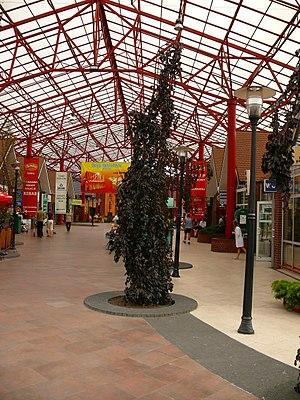
La notion d’arbre urbain désigne tout arbre présent en ville, qu'il y soit spontané ou introduit par l'homme. L'arboriculture urbaine ne concerne plutôt que celui qui est dans le deuxième cas, c'est-à-dire volontairement planté puis entretenu. À la différence du patrimoine floral qui est renouvelé selon un cycle court, les municipalités héritent souvent, comme pour le patrimoine architectural, d'un patrimoine ancien d'arbres, donc à gérer sur le long terme.